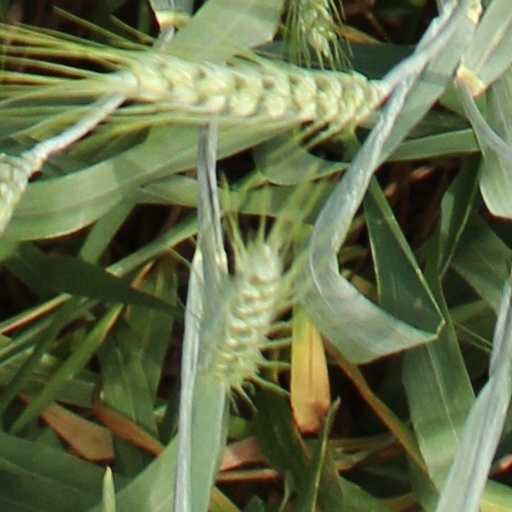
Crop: wheat